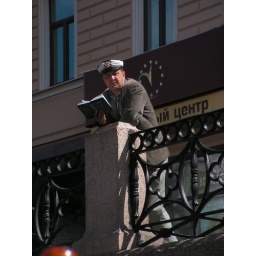
A boat captain. What is interesting, is the book in his hands...